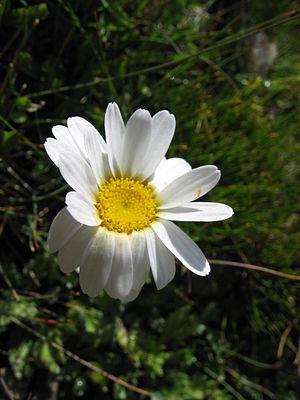
La flore des Pyrénées comporte environ 4 500 espèces, dont quelque 160 espèces endémiques. La répartition végétale dans les Pyrénées est influencée par un climat océanique à l'ouest et un méditerranéen à l'est, humide au nord, plus sec au sud auxquelles s'ajoutent les différents étages montagnards qui favorisent les forêts de feuillus à basse altitude, puis aux altitudes supérieures, des forêts de confères, au-delà de la limite supérieure de l'arbre des herbacées des alpages, et enfin les plantes de milieux rocailleuses et proches des névés à haute altitude
Leucanthemopsis alpina, la Marguerite des Alpes, est une petite plante vivace du genre Leucanthemopsis et de la famille des Asteraceae.